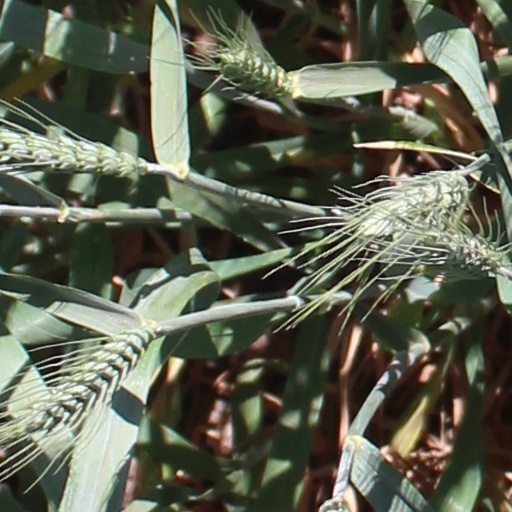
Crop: wheat